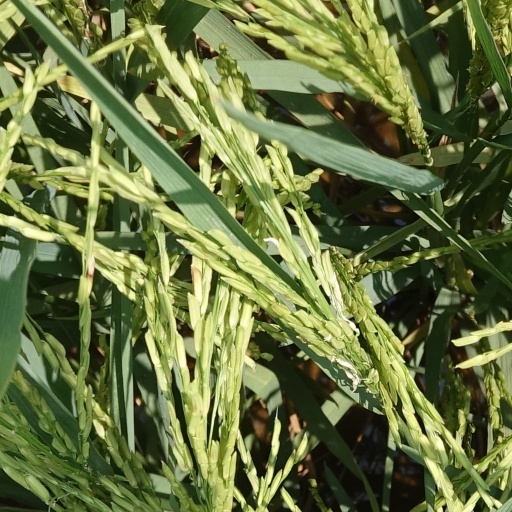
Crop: rice